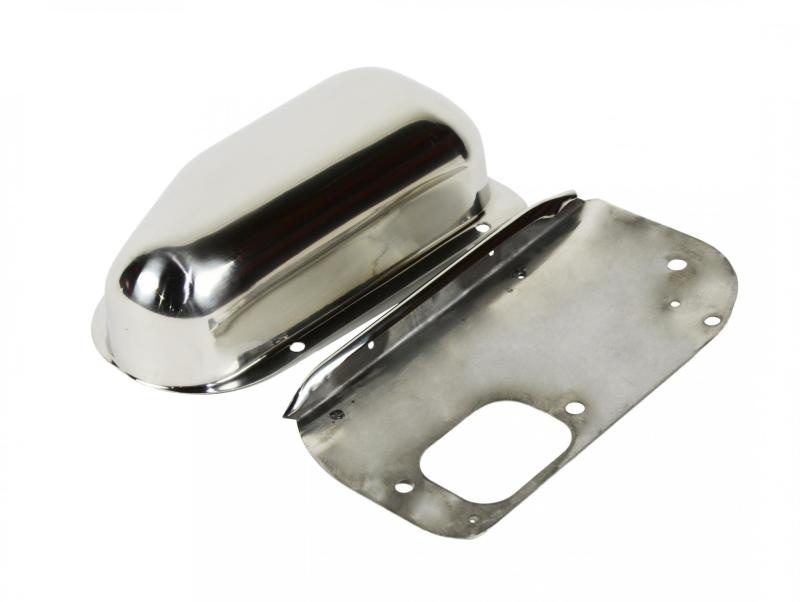
Kentrol 76-86 Jeep Wiper Motor Cover CJ - Polished Silver
Kentrol 76-86 Jeep Wiper Motor Cover CJ - Polished Silver
Brand: Kentrol
Category: Vehicles & Parts > Vehicle Parts & Accessories > Motor Vehicle Parts > Motor Vehicle Window Parts & Accessories > Windshield Wiper Systems & Components > Wiper Motors